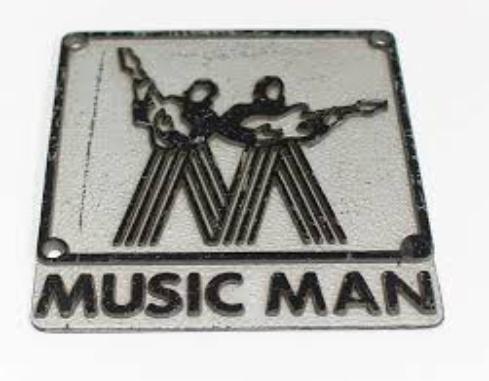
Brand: music man-2
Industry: Leisure